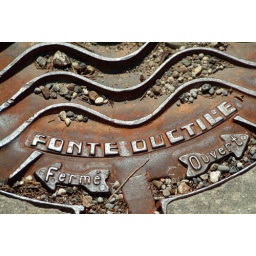
Detail: an iron plate in the street